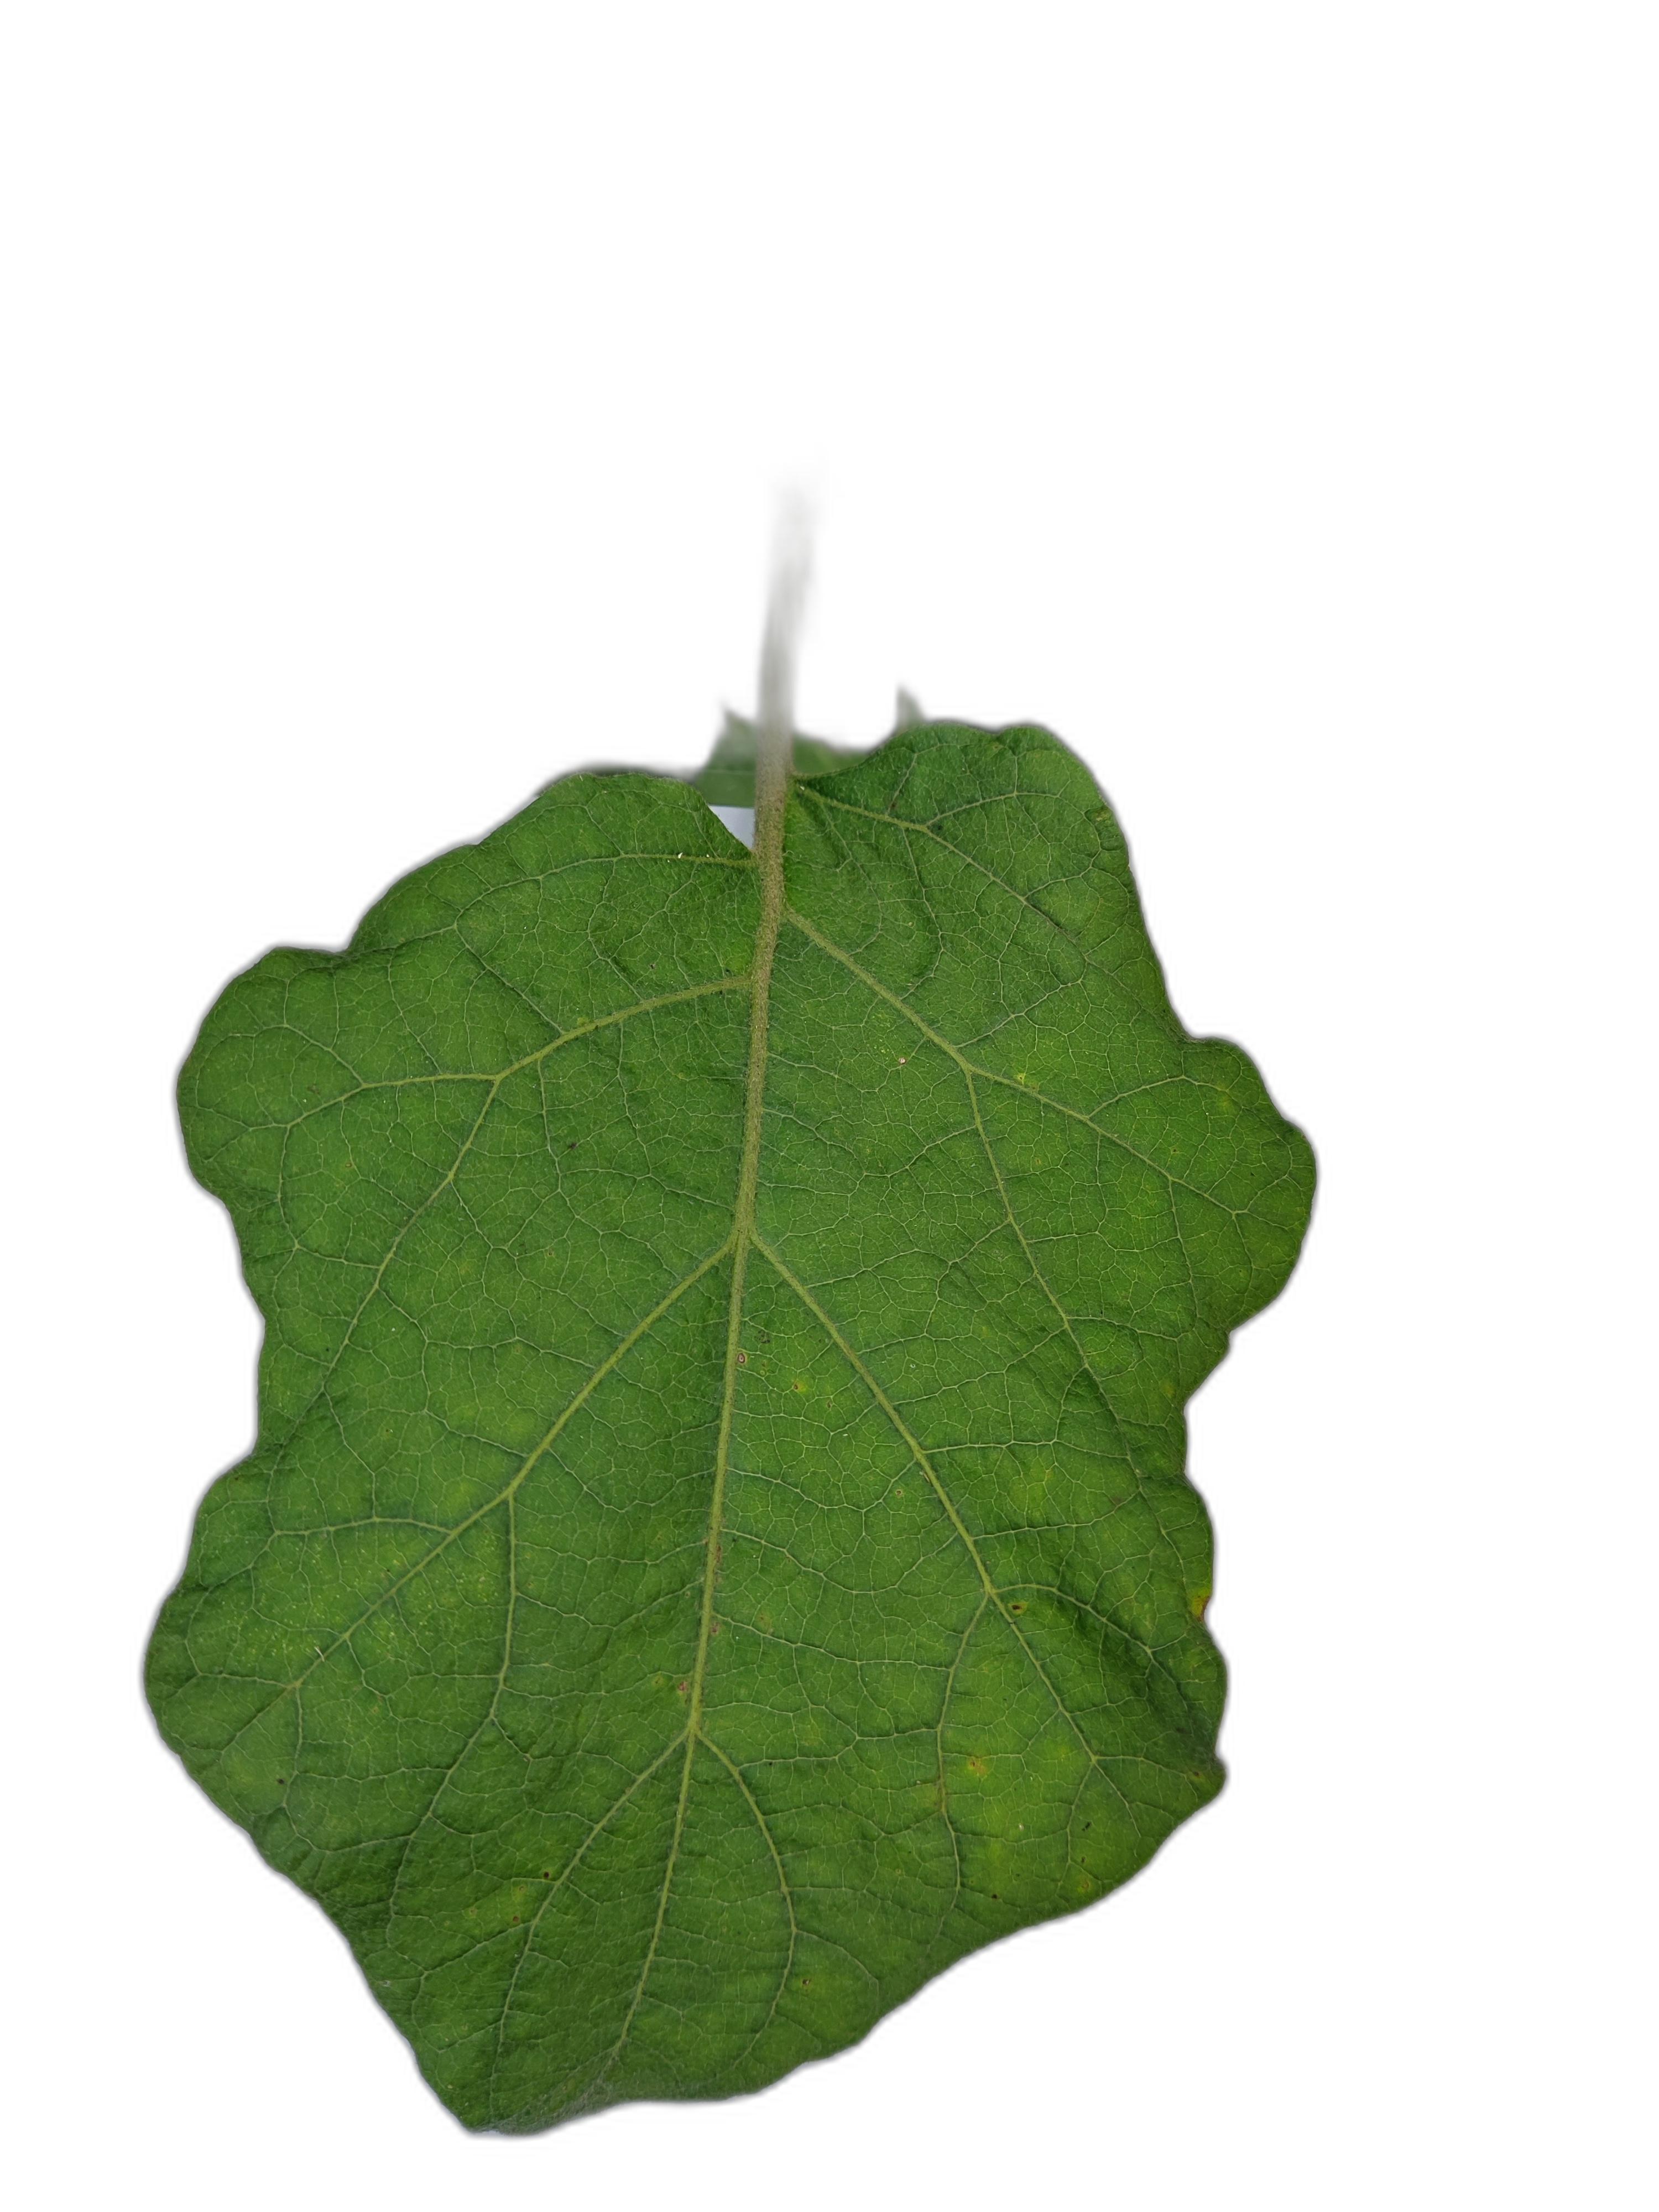
Label: Healthy Leaf